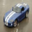
Label: automobile